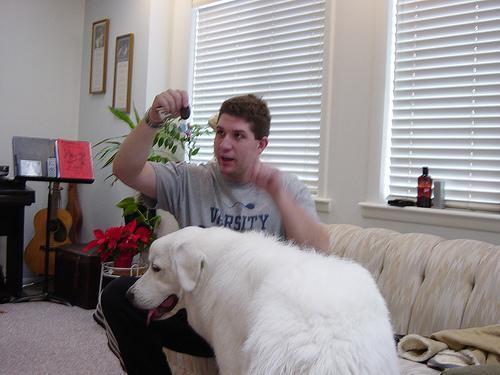
Great_Pyrenees